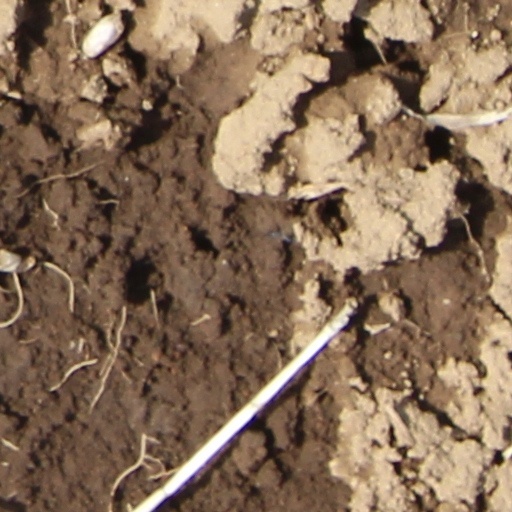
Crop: wheat